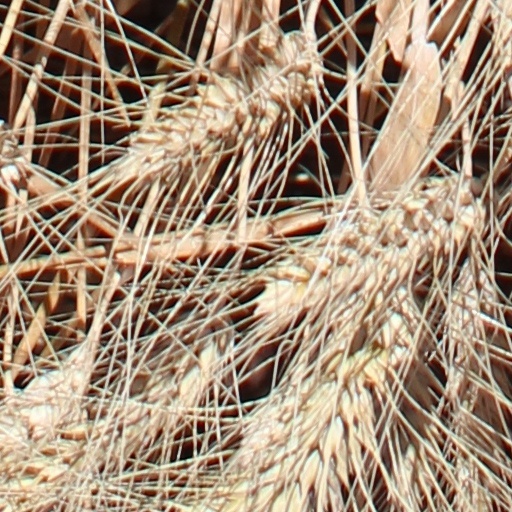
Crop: wheat